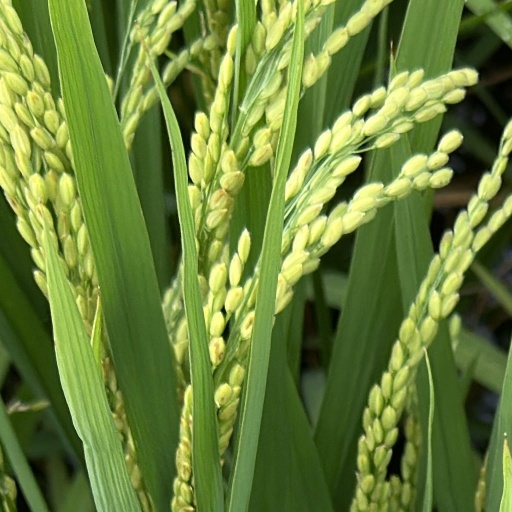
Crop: rice